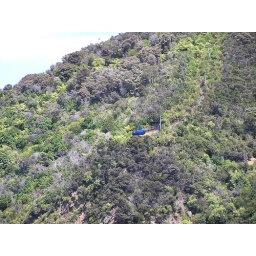
They can only get to their holiday house by boat or helicopter